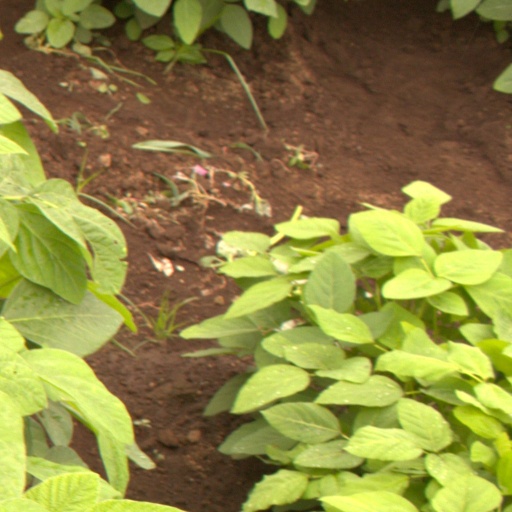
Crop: soybean